Follow That Camel

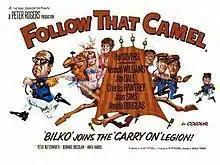
Original UK quad poster by Renato Fratini

Follow That Camel is a 1967 British comedy film directed by Gerald Thomas. It is the 14th in the series of 31 "Carry On" films (1958–1992). Like its predecessor "Don't Lose Your Head", it does not have the words "Carry On" in its original title (though outside the United Kingdom it was known as Carry On In The Legion, and it is alternatively titled Carry On... Follow That Camel). It parodies the much-filmed 1924 book "Beau Geste", by PC Wren, and other French Foreign Legion films.